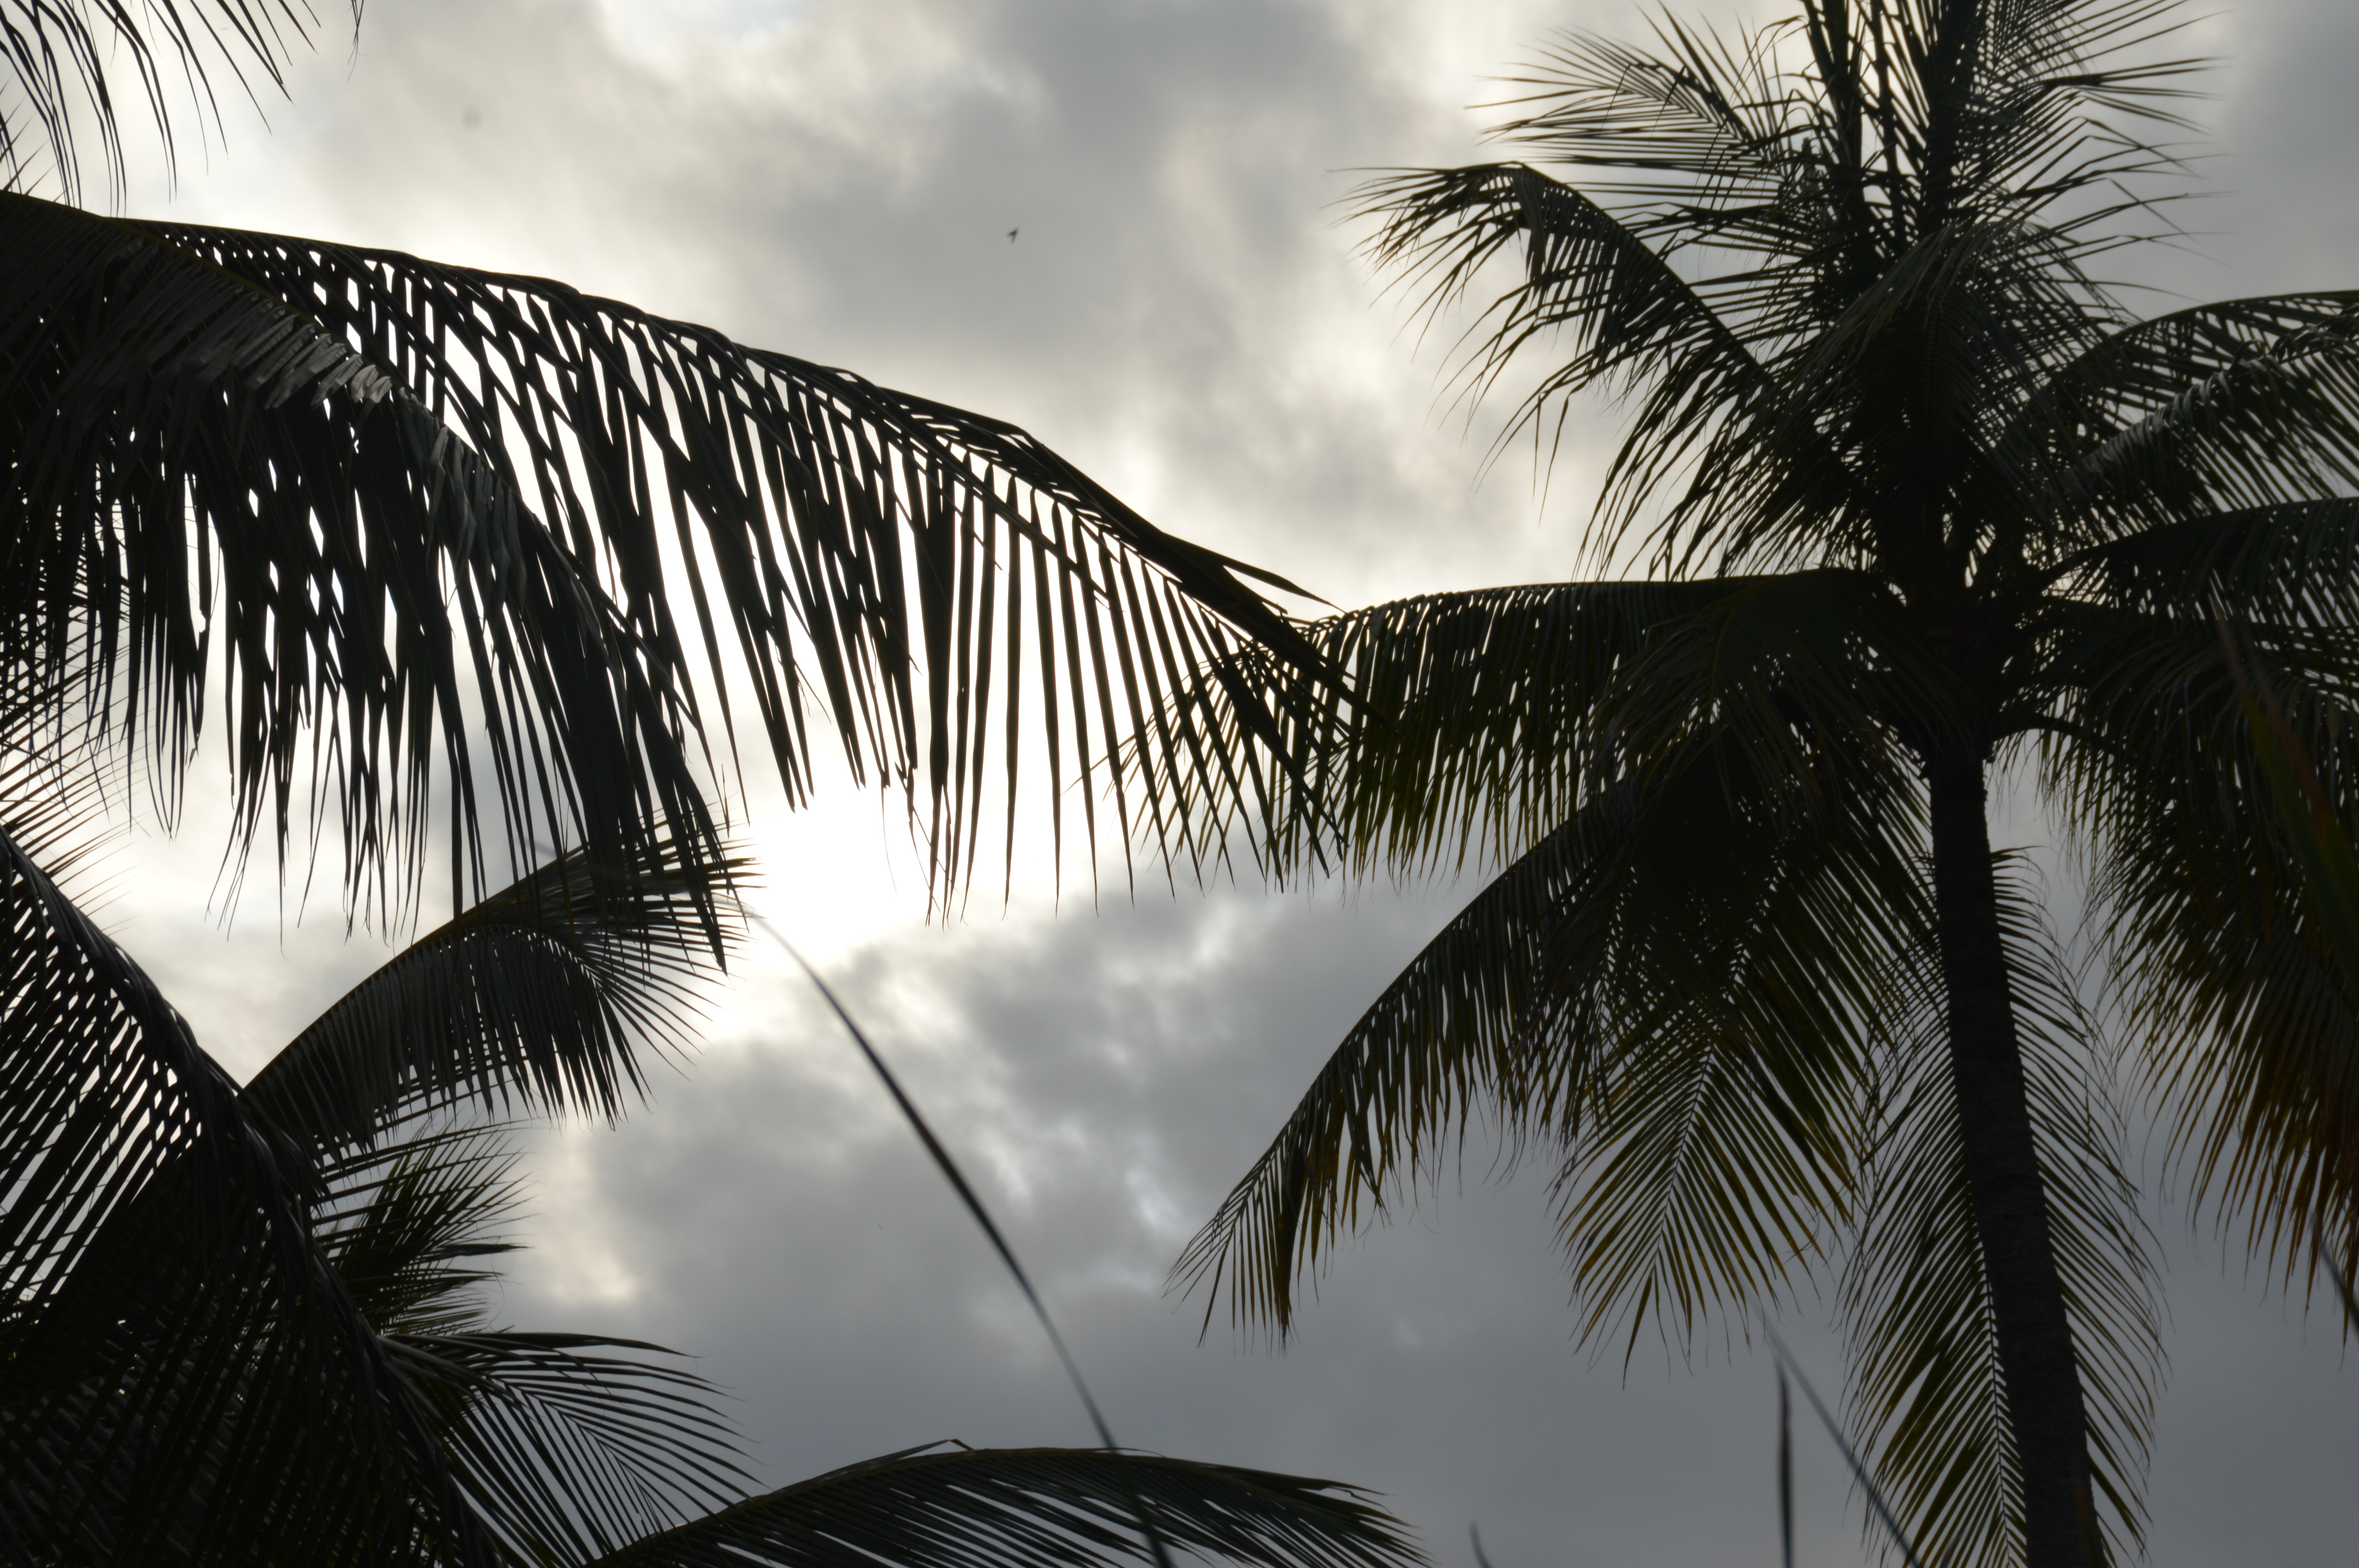
tree, nature, branch, snow, winter, plant, sky, sunlight, morning, wind, summer, paradise, palm, tropical, natural, island, flora, coconut, exotic, atmospheric phenomenon, woody plant, arecales, palm family